United States at the World Athletics Relays

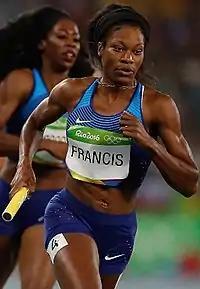
Phyllis Francis two gold medals with 4 × 400 m relay team (2015, 2017).

Multiple wins athletes with three titles are Tony McQuay (4 × 400 m 2014/2015/2017), LaShawn Merritt USA Men's 4 × 400 m 2014/2015/2017), David Verburg USA Men's 4 × 400 m 2014/2015/2017) among men and Natasha Hastings USA Women's 4 × 400 m 2014/2015/2017), Chanelle Price (4 × 800 m 2014/2015/2017), Sanya Richards-Ross (4 × 400 m 2014/2015, Distance Medley Relay 2015) among women.